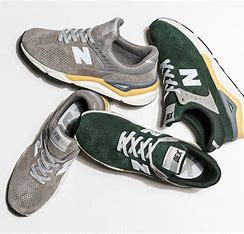
Brand: New
Model: Balance New Balance X 90